Varvara Lepchenko

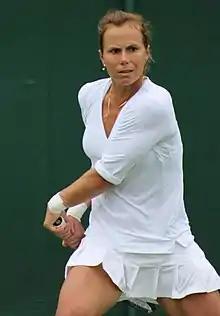
Lepchenko at the 2013 Wimbledon Championships

In 2006 on her Grand Slam debut, Lepchenko reached the second round of the US Open. In October 2006, she was ranked No. 84 in the world.